Sea Mills railway station

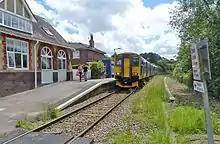
A First Great Western Sprinter DMU calls at Sea Mills with a train for in 2014. Trains such as these displaced the Pacer DMUs which had previously operated the line.

When the railways were nationalised in 1948, services at Sea Mills came under the aegis of the Western Region of British Railways. Staffing by this point had increased to two porters and two lad porters, managed by the stationmaster at . By 1961 this was reduced to two porters, then to one in 1965. Service levels had decreased slightly by 1955 to 28 towards Avonmouth and 29 towards Bristol, but the services were at regular intervals. Passenger numbers however dropped sharply in 1961 as the result of a fare increase, and so in 1962 a new reduced timetable was enacted, which lost more passengers. A year later in 1963, the Beeching report suggested the complete withdrawal of services along the line, but ultimately only those beyond Severn Beach or via Henbury were withdrawn. From 17 July 1967 all staffing was withdrawn from stations along the line, including Sea Mills, with tickets issued by the train guard. The general reduction in passenger traffic, as well as the transfer of Avonmouth goods traffic to the Henbury Loop Line, allowed the removal of the second track from 19 October 1970, with all services using the original, eastern platform. The station building was sold, and in 2005 was being used by an engineering firm. By 1974, service had reduced to 19 trains per day in each direction.